David Miller (South African cricketer)

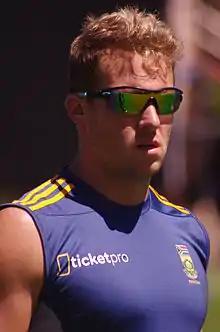
Miller during a training session in 2014

David Andrew Miller (born 10 June 1989) is a South African professional cricketer. He currently plays for South African national team in limited overs cricket. He is an aggressive left-handed middle order batsman and an occasional wicket-keeper. He holds the record for the second fastest T20I century among full member ICC nations, and the fastest against full member opposition, achieving the milestone in 35 deliveries.